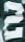
Number: 2